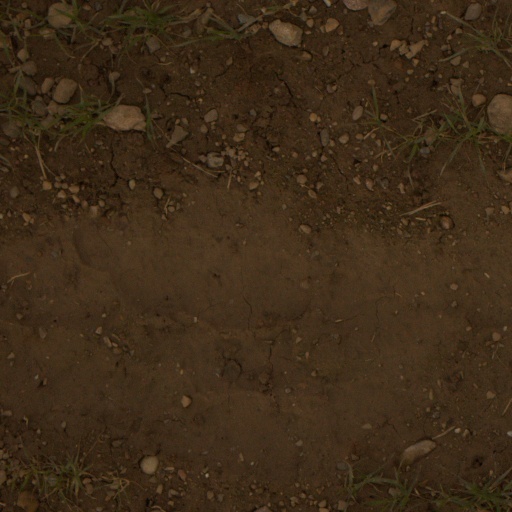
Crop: wheat